Thomas Mathis (sport shooter)

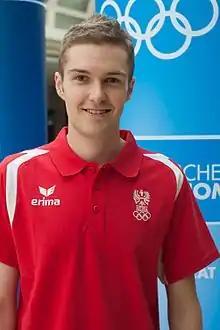
Mathis in 2016

Thomas Mathis (born 25 April 1990) is an Austrian sports shooter. He competed in the men's 50-metre rifle prone event at the 2016 Summer Olympics.